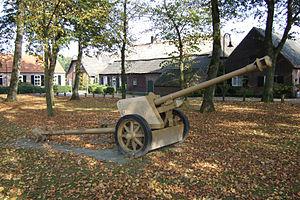
Zandoerle, localement Zandoers, est un hameau situé dans la commune néerlandaise de Veldhoven, dans la province du Brabant-Septentrional. Le 31 décembre 2006, le hameau comptait 124 habitants.